40th Anti-Aircraft Brigade (United Kingdom)

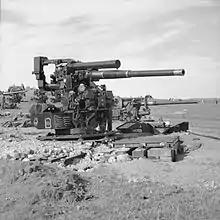
3.7-inch HAA guns on anti-Diver duty at Hastings, 28 July 1944.

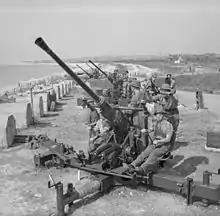
Bofors LAA guns on anti-Diver duty on the South Coast, August 1944.

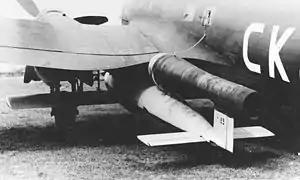
A Heinkel He 111 bomber carrying a V-1 for air-launching.

A new phase of the V-1 offensive began in the second half of September 1944 when the "Luftwaffe" began launching V-1s from aircraft flying over the North Sea. Once again, AA Command had to redeploy its guns. In October, 40 AA Bde was transferred to 1 AA Group, which controlled the 'Diver Box' defences over the outer Thames Estuary, and divided the coastline from Chatham, Kent, to Great Yarmouth into 10 sectors, each under a brigade HQ. This time the wholesale movement of guns, platforms, personnel and huts fell into chaos as the staff work of the AA groups and brigades fell apart, earning a stinging rebuke from Gen Pile. The responsibilities proved too large for one group HQ, and a new 9 AA Group was formed to take command of the Diver defences on the coast of East Anglia, including 40 AA Bde.